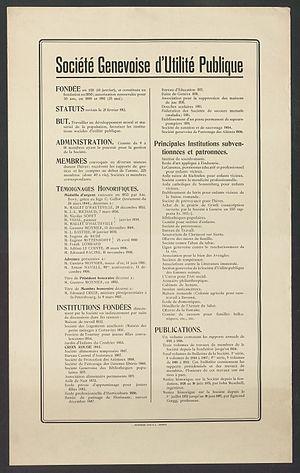
Tableau historique de la SGUP, de la fondation en 1828 et des principales réalisations jusqu'en 1914, conservé dans les archives privées de la société, déposées aux Archives d'Etat de Genève sous la cote A.E.G., Archives privées 241.8.1.
La Société genevoise d’utilité publique a été fondée en janvier 1828 à la suite d’une invitation de la Société suisse d’utilité publique, créée le 15 mai 1810, à Zurich. Elle s’attache dès lors aux questions d’intérêt public à Genève, aussi bien sur le plan spirituel que matériel.